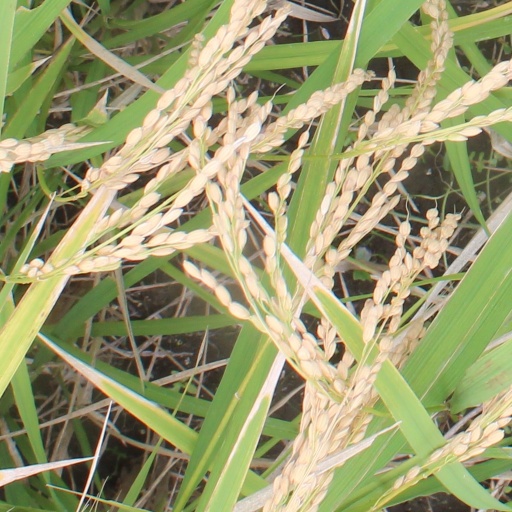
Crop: rice